1914 Poplar by-election

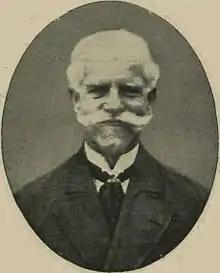
Yeo

A General Election was due to take place by the end of 1915. By the autumn of 1914, the following candidates had been adopted to contest that election. Due to the outbreak of war, the election never took place.